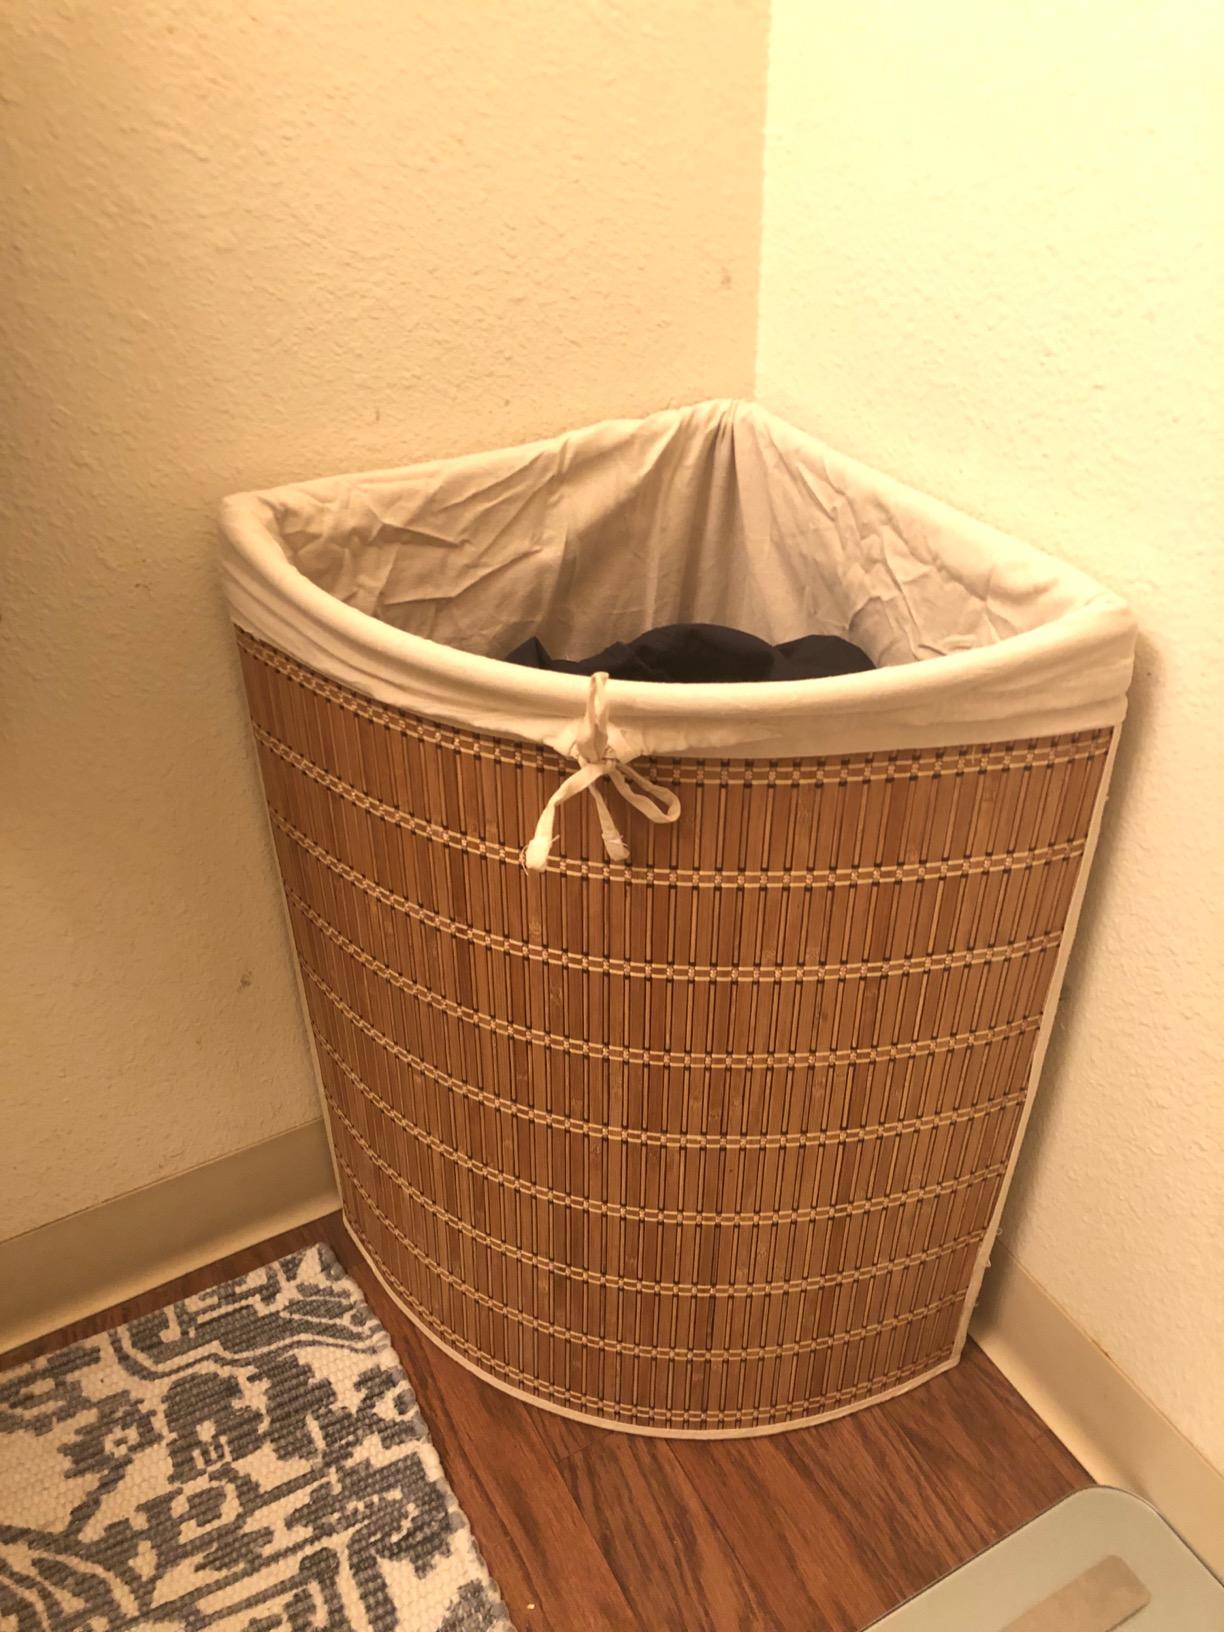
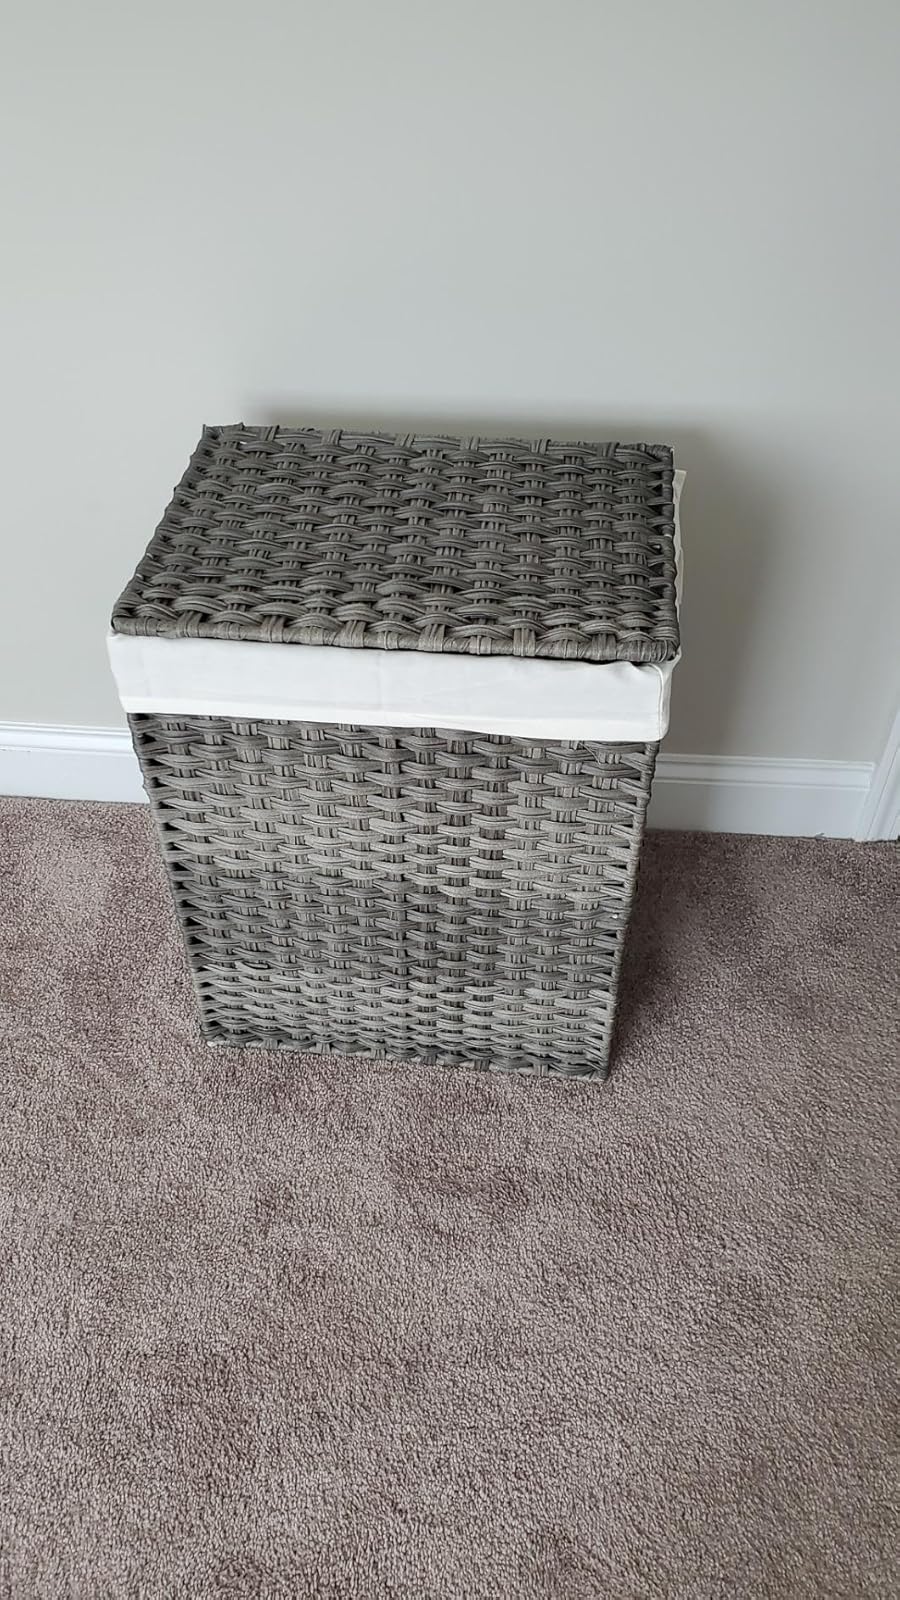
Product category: items_hamper
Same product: no